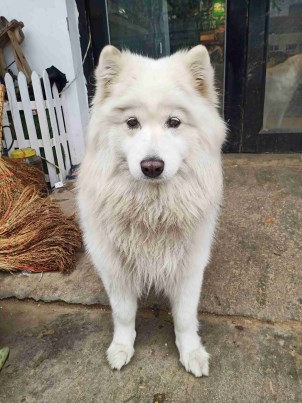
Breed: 2192-n000088-Samoyed